Bjurtjärn Church

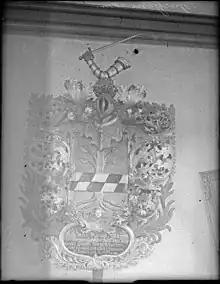
The Linroth family coat of arms at the Bjurtjärn Church.

The Linroth family donated various items to the church, including an altarpiece.